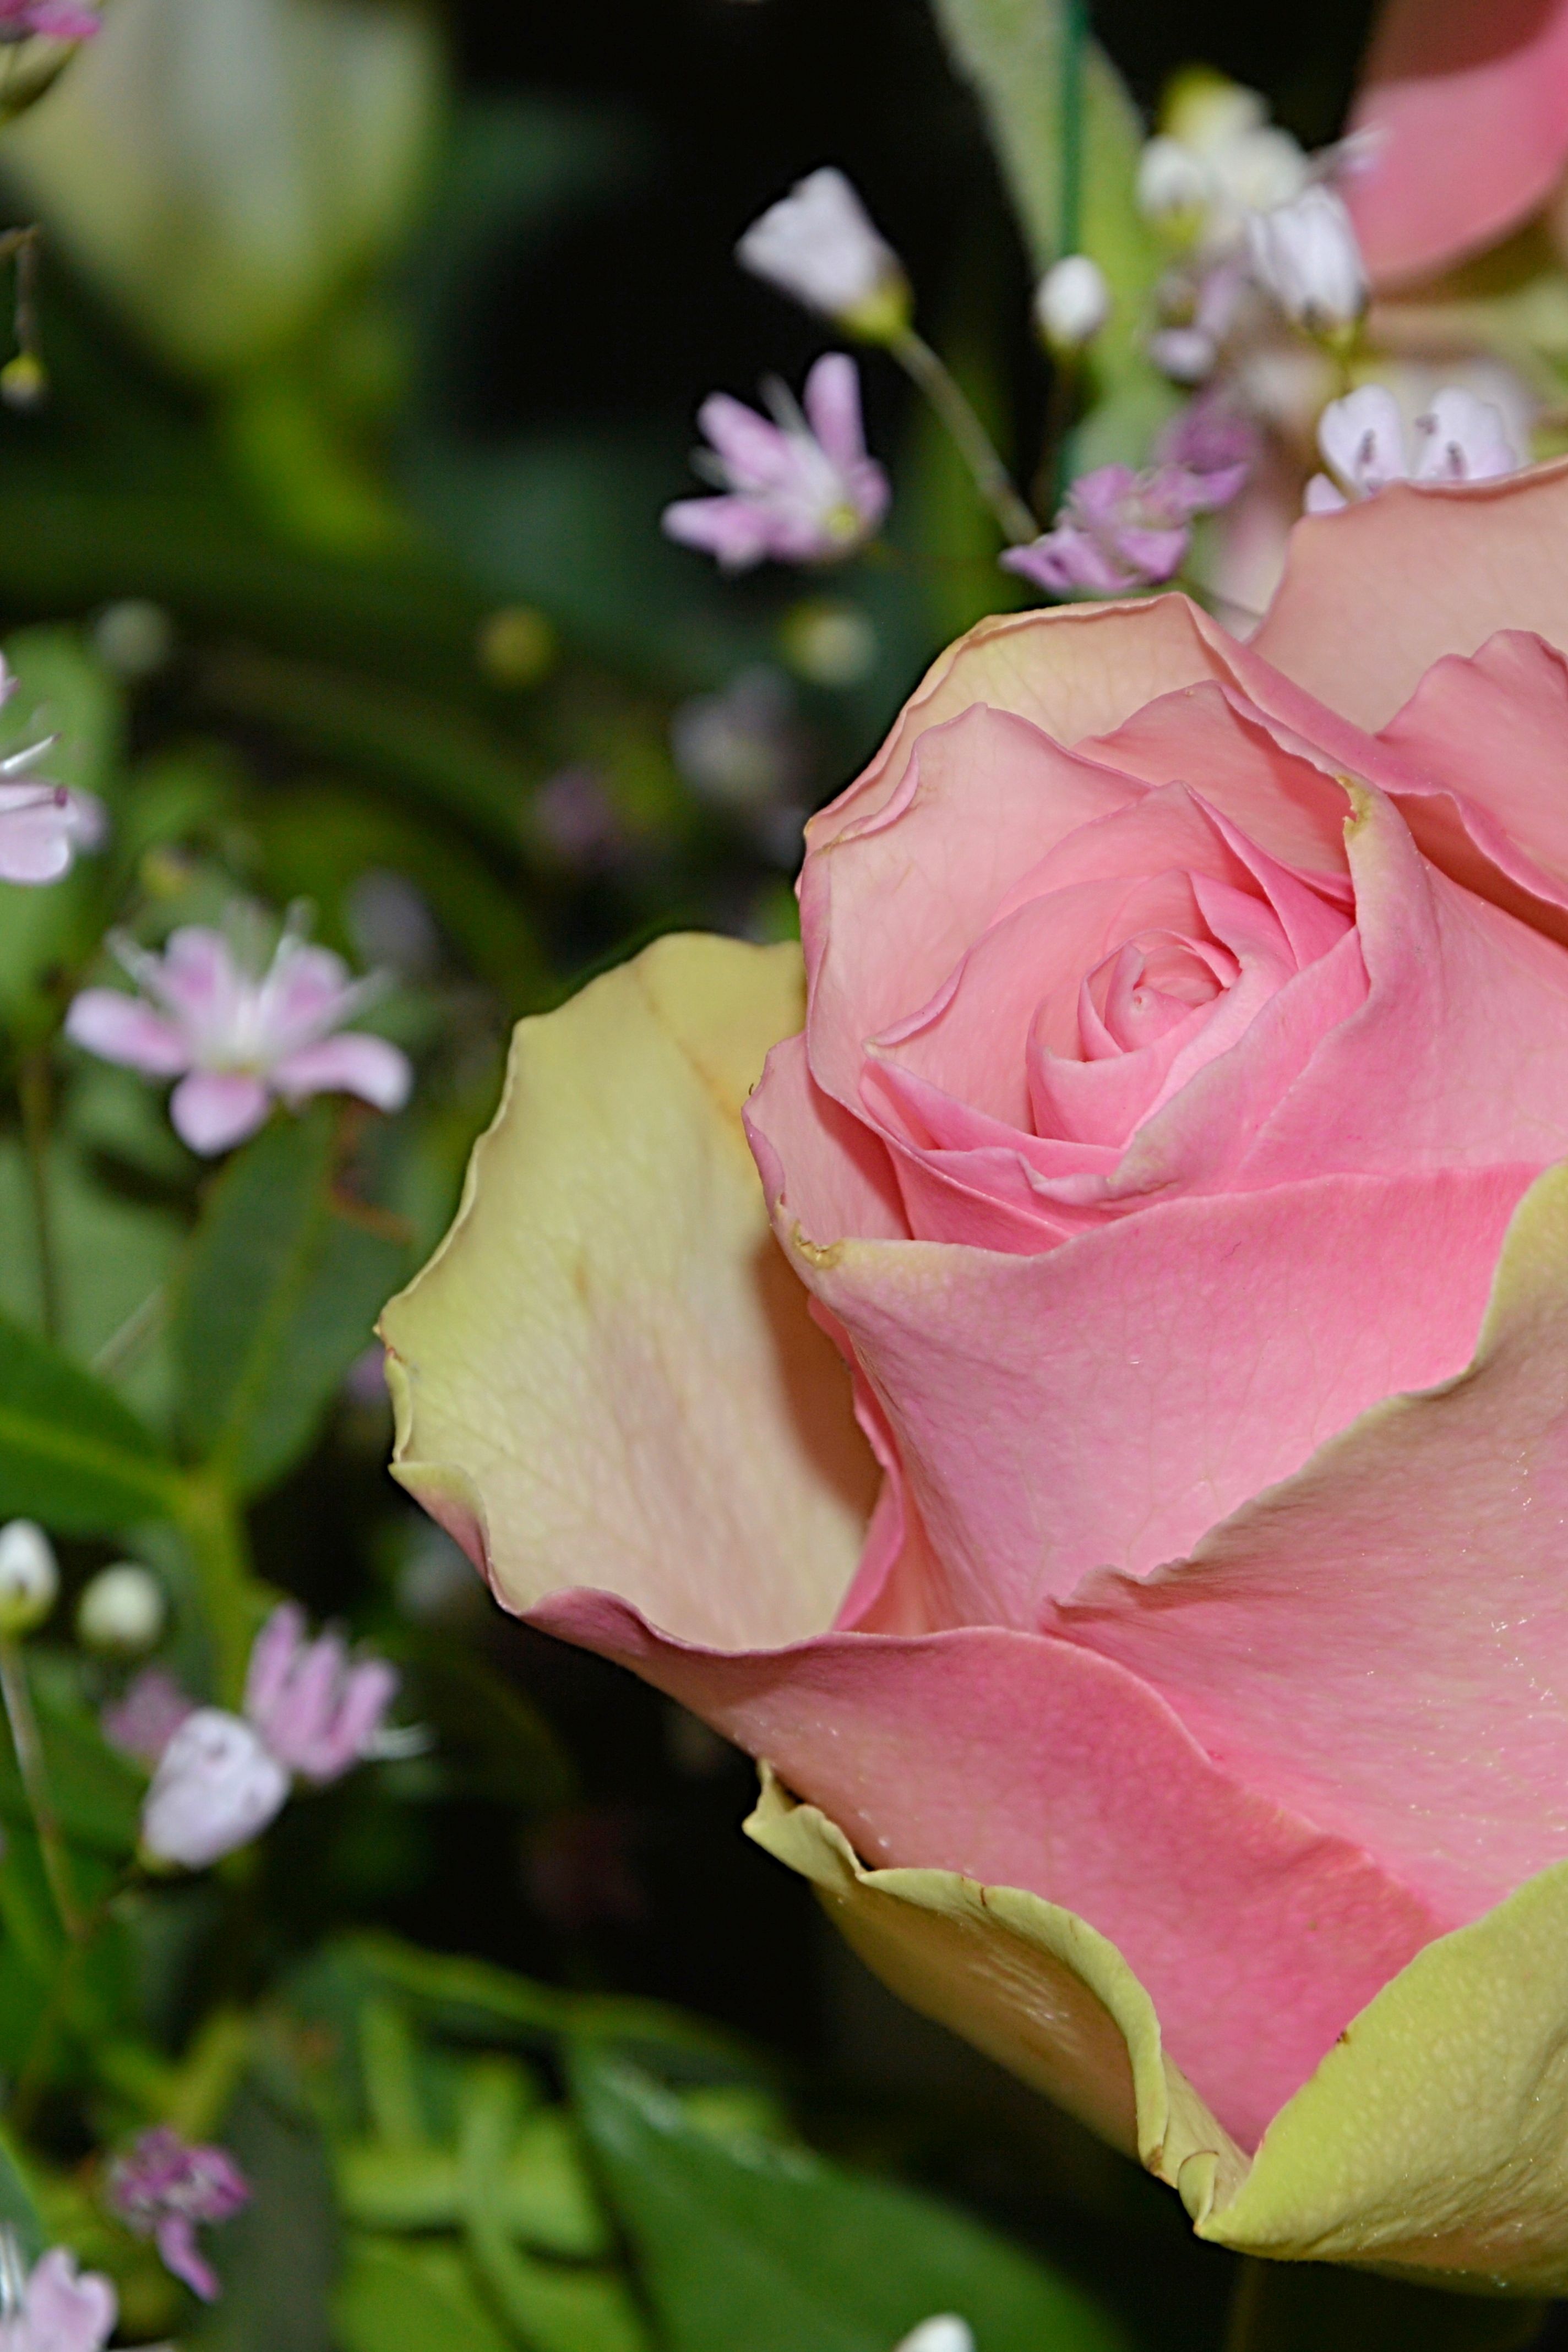
blossom, plant, flower, petal, bouquet, rose, orange, botany, pink, flora, flowers, floristry, macro photography, flowering plant, garden roses, rose family, land plant